William Lyon Phelps

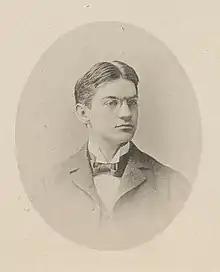
William Lyon Phelps (1895)

William Lyon Phelps (January 2, 1865 New Haven, Connecticut – August 21, 1943 New Haven, Connecticut) was an American author, critic and scholar. He taught the first American university course on the modern novel. He had a radio show, wrote a daily syndicated newspaper column, lectured frequently, and published numerous books and articles.